No Show Museum

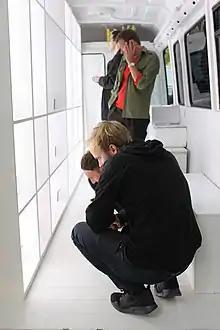
Thematic exhibition "Invisible Artworks" in the mobile museum. Budapest, 2015

In the course of the 20th century, nothing has become as distinctive an aesthetic category as “the beautiful”, “the ugly” or "the absurd". The artistic examination of the (non) phenomenon "nothing" has led artists and critics to question the traditional practices of art production and open up new possibilities of spatial, temporal and material interpretation. Nothing is usually understood as the negation of being and figuration, but strictly speaking, it is impossible to define nothing. Every attempt to describe, represent or materialize nothing is doomed to fail, and it is this very fact that has inspired many artists of the 20th century to work intensively with nothing and the paradoxes of its (re)presentation.